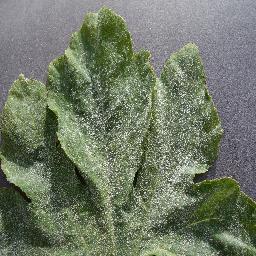
Label: Squash___Powdery_mildew